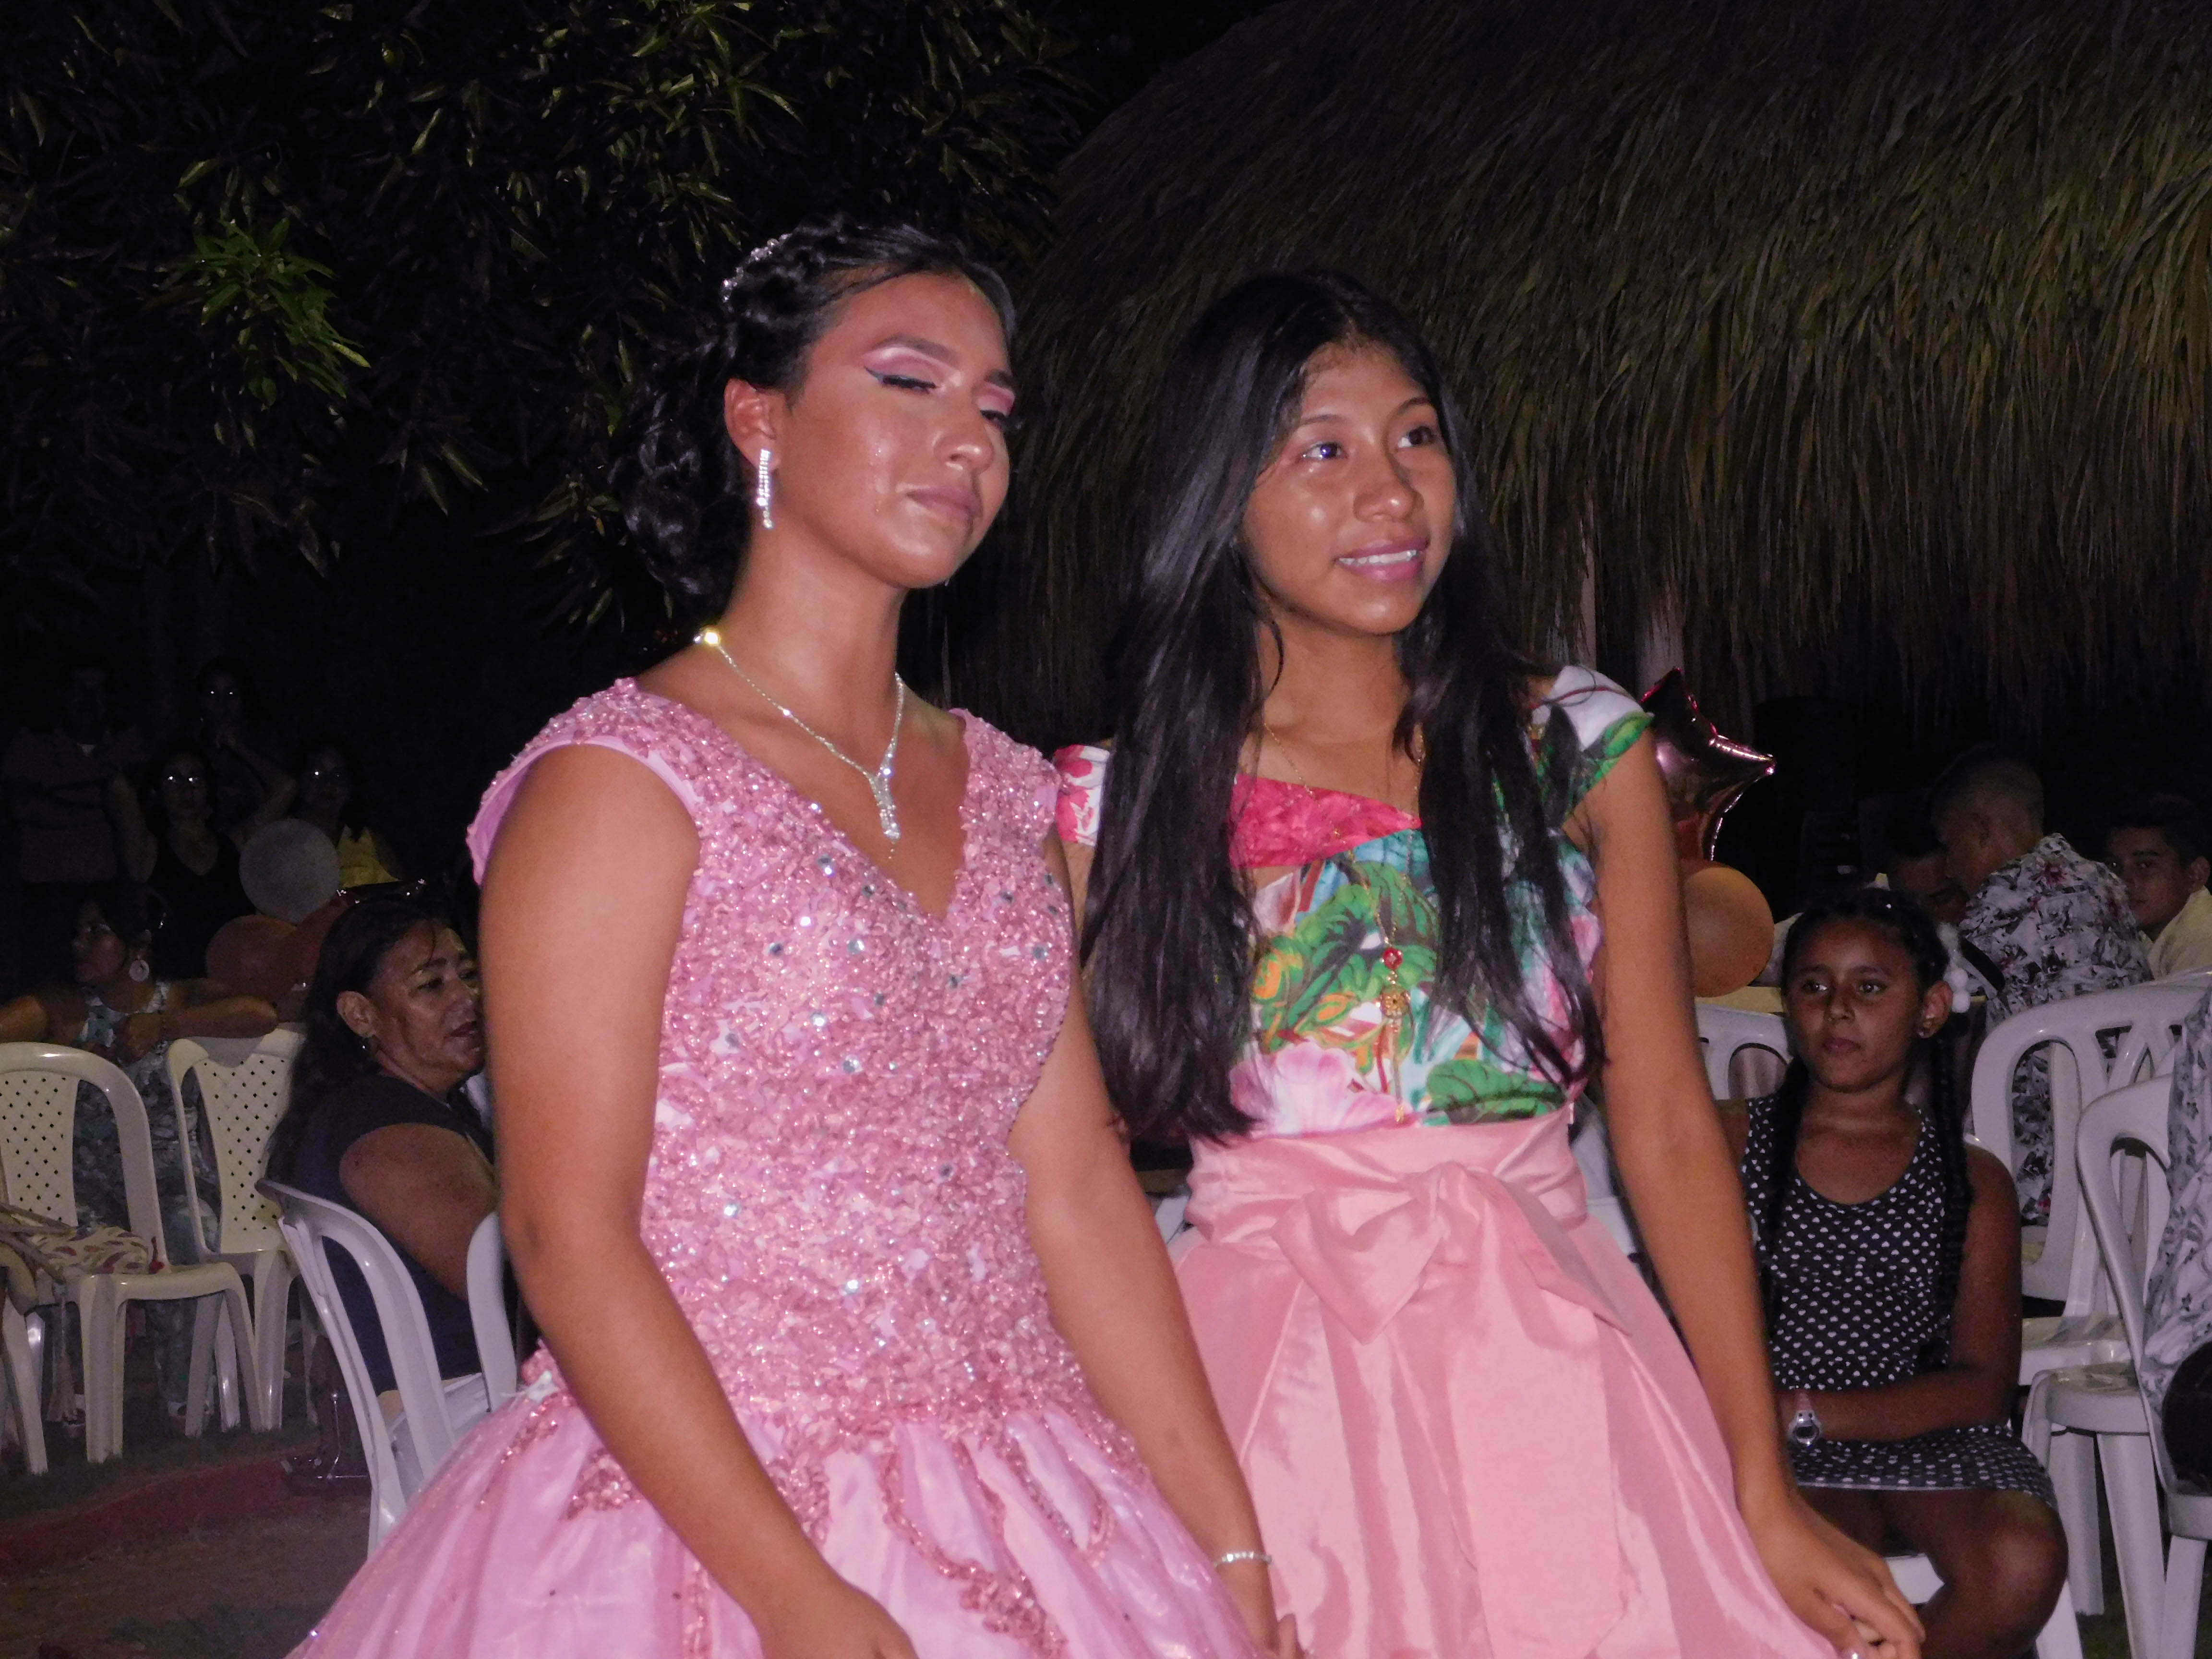
social, event, lady, pink, fashion, fun, formal wear, fashion design, dress, party, smile, fawn, haute couture